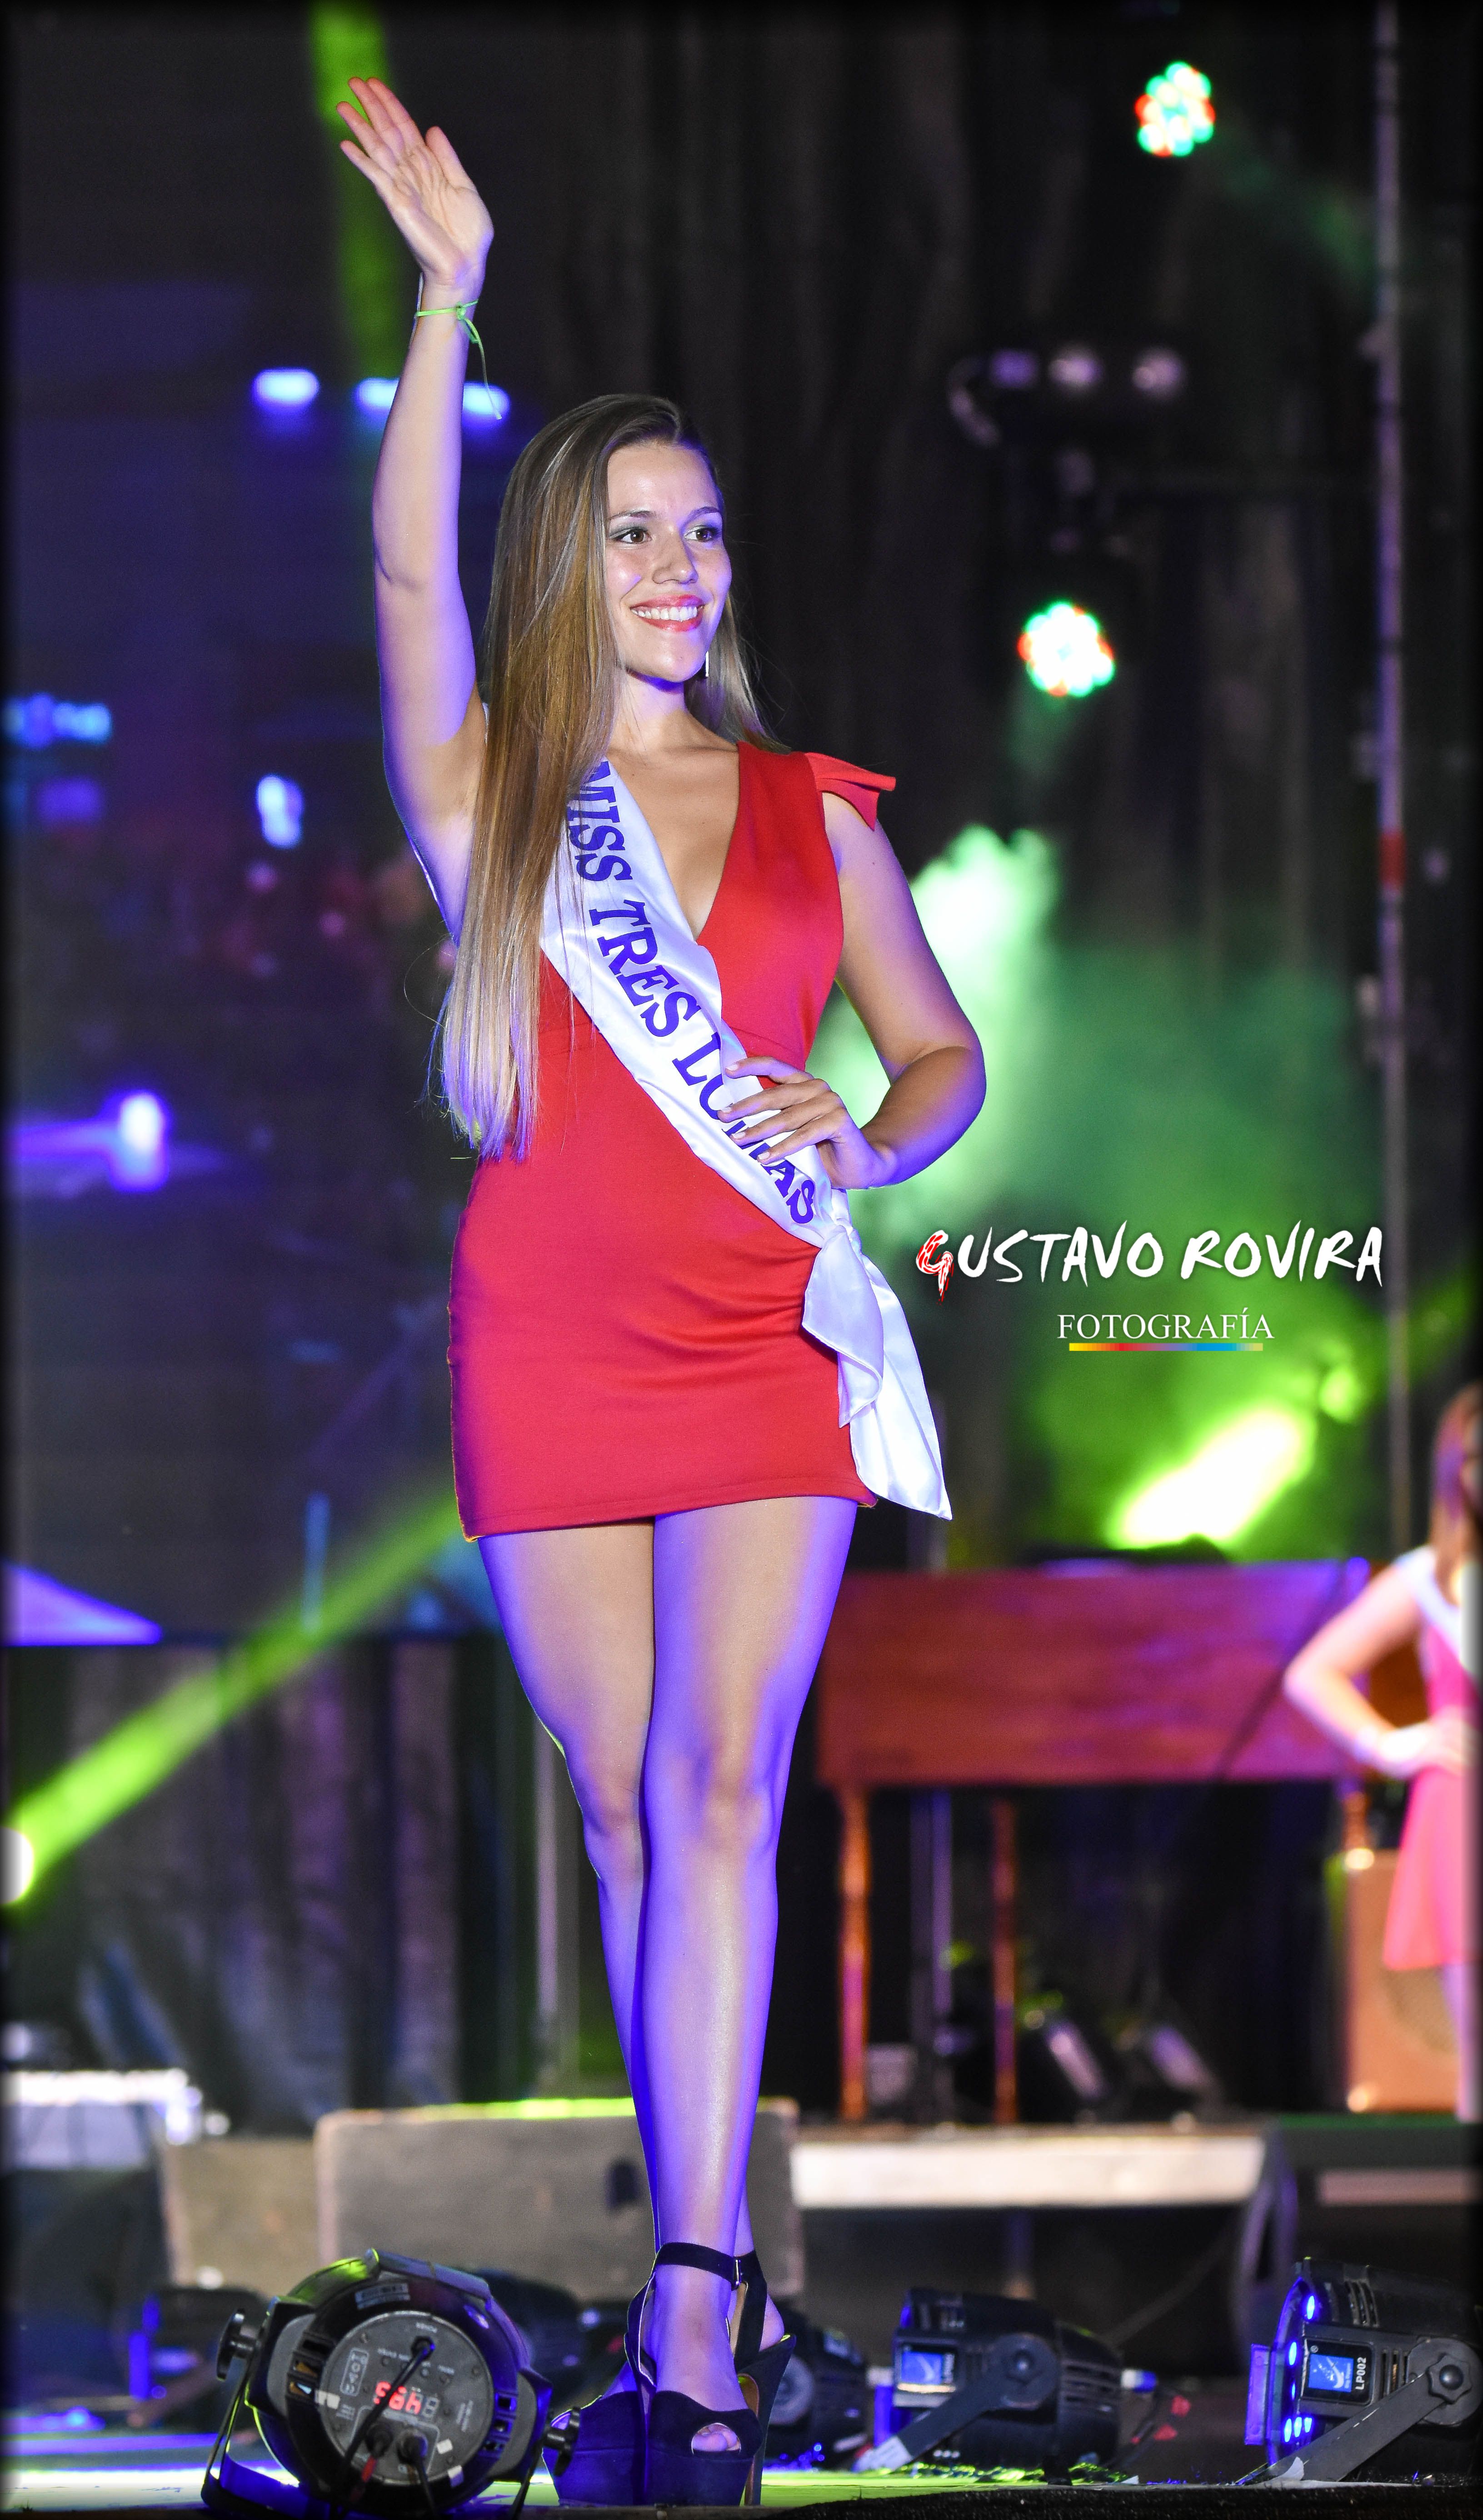
desfile, performance, clothing, entertainment, beauty, stage, lady, girl, leg, performing arts, music artist, thigh, competition, human body, performance art, event, muscle, public event, model, human leg, singing, dancer, singer, music venue